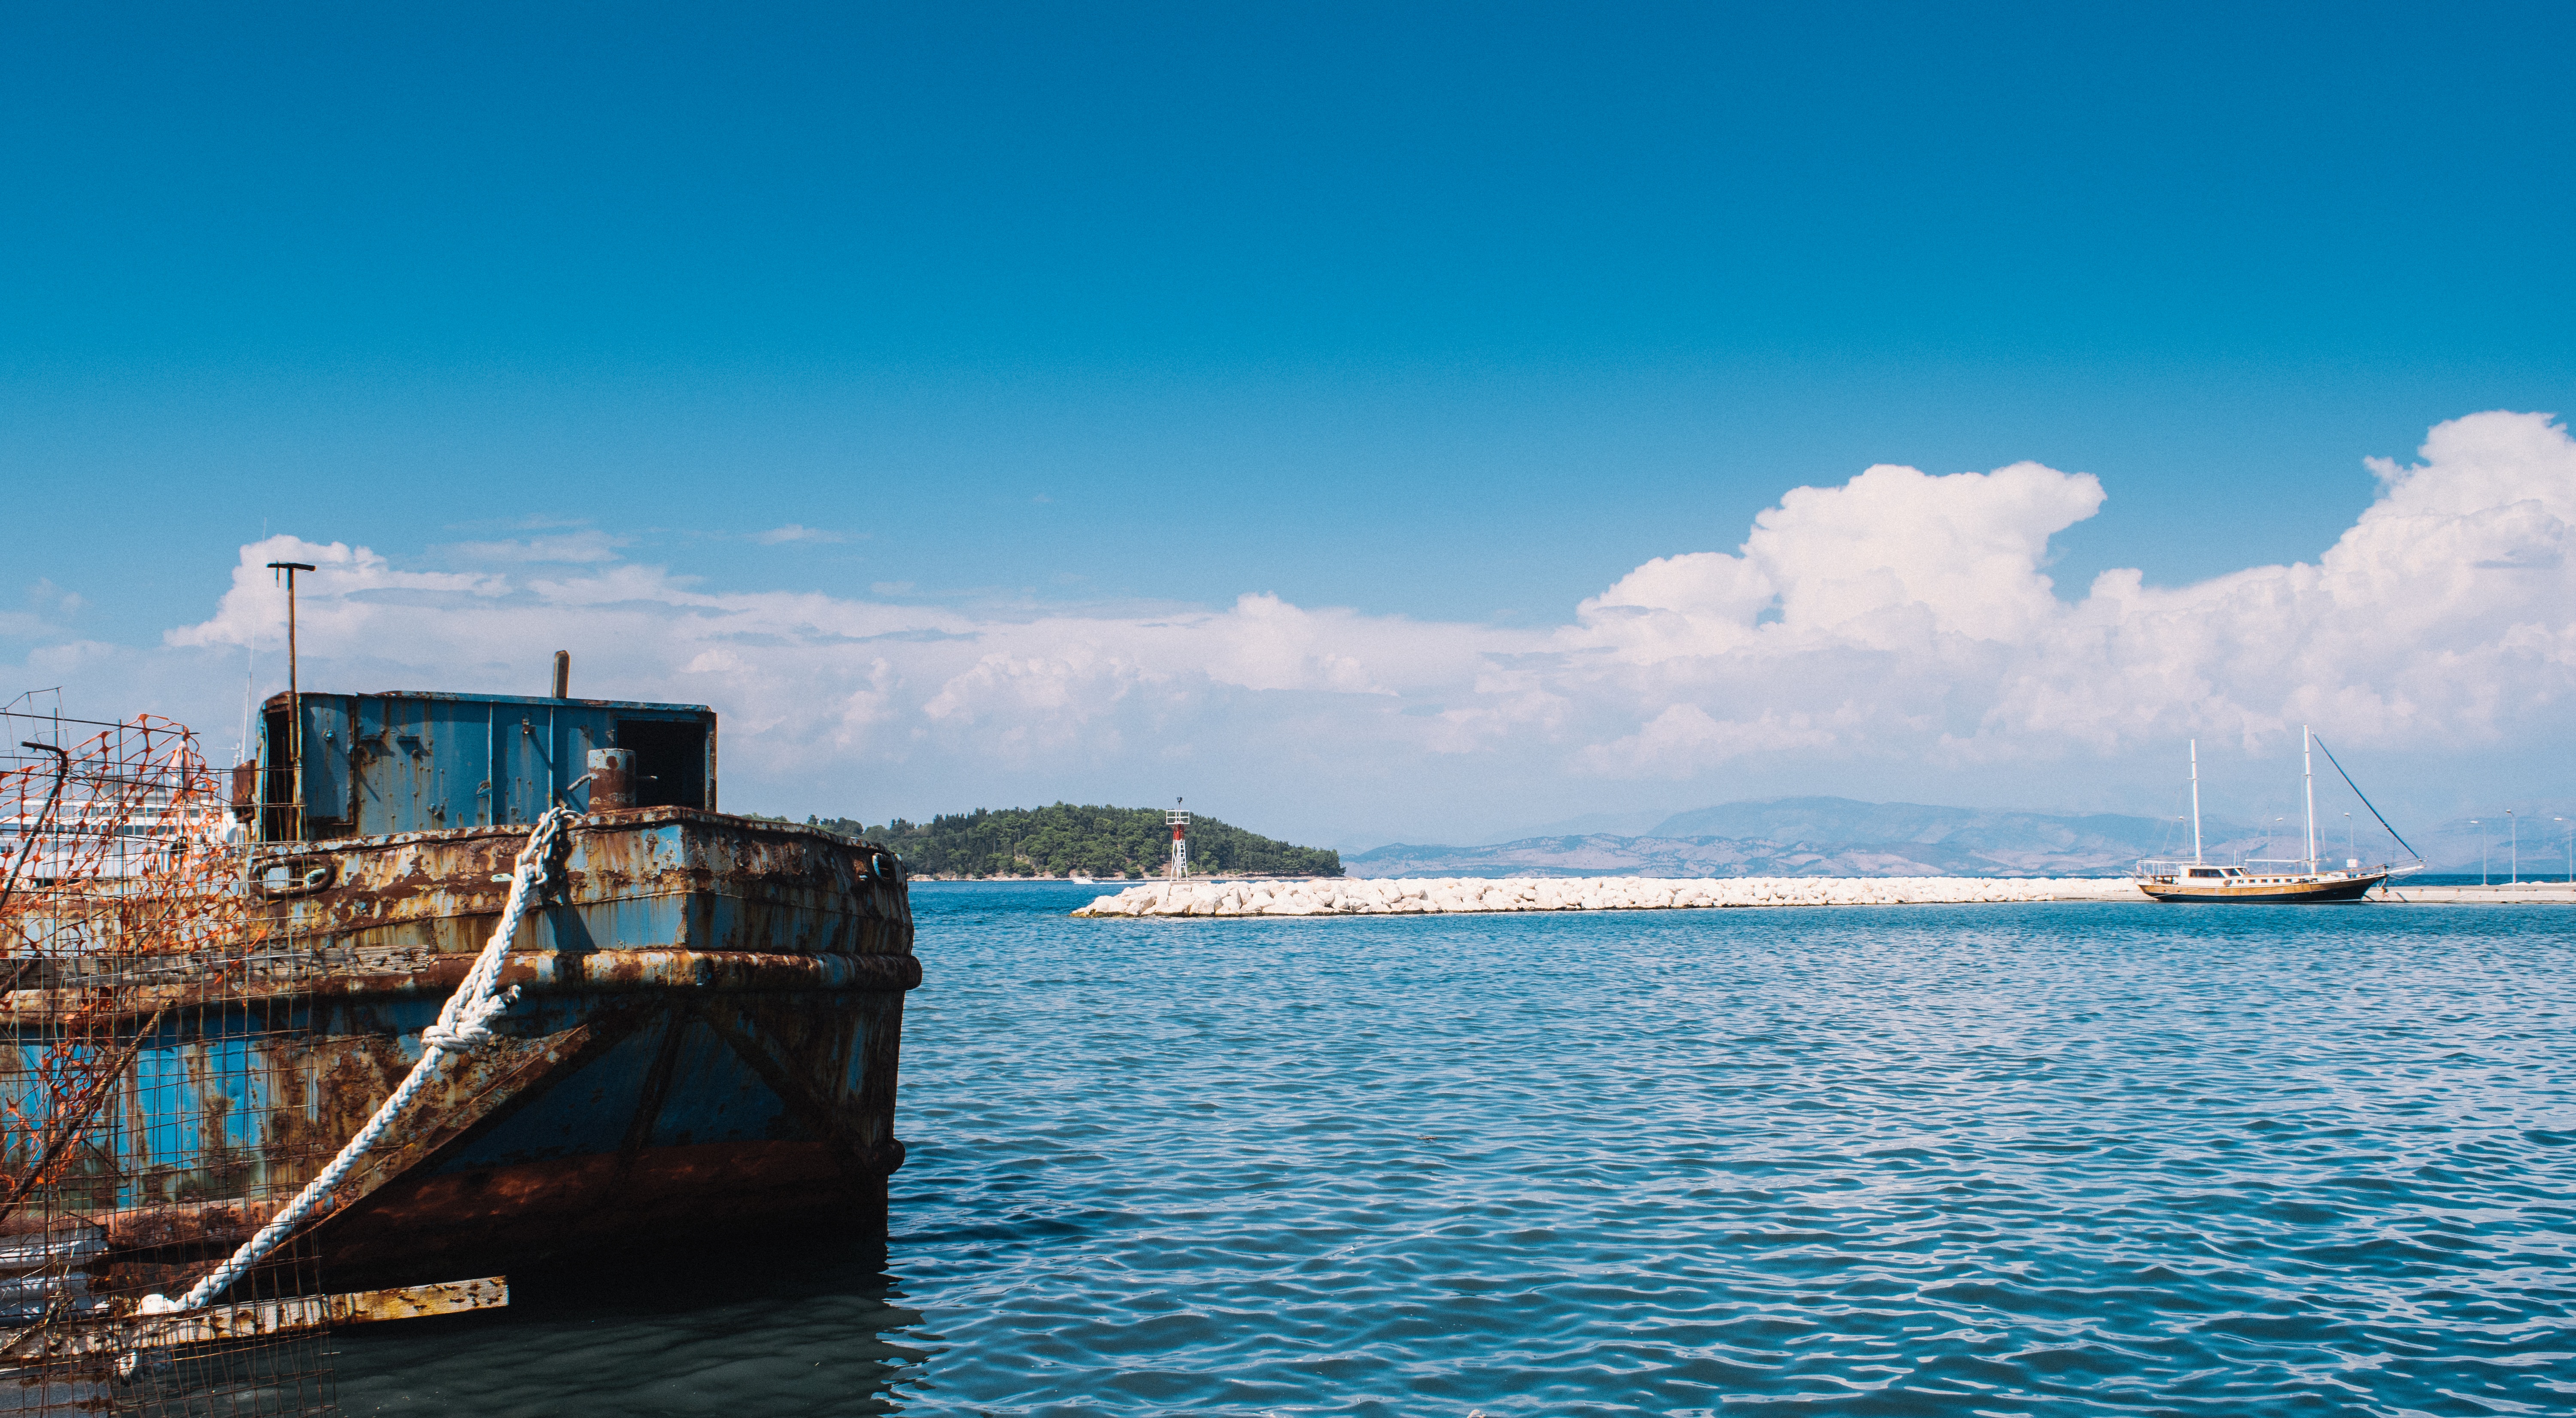
beach, sea, coast, water, nature, sand, rock, ocean, sky, sunset, boat, ship, vehicle, holiday, bay, harbor, blue, rest, port, ferry, stones, cliffs, boats, greece, watercraft, waters, booked, corfu, kerkyra, fishing vessel, pebble beach, passenger ship, holiday destination